John Wayne Gacy

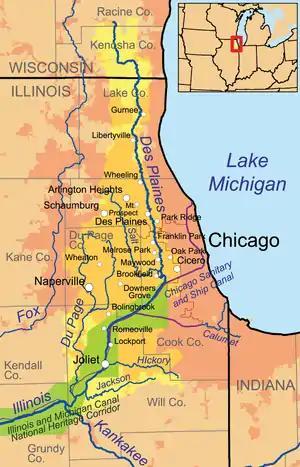

Accompanied by police, his lawyers, and his older sister, Gacy was driven to the I-55 bridge on December 23 to pinpoint the precise spot where he confessed to having thrown the body of Robert Piest and four other victims into the river. Gacy was then taken to his house and instructed to mark his garage floor with orange spray paint to show where he had buried the individual he had supposedly killed in self-defense, whom he named as John Butkovich. To assist officers in their search, Gacy drew a rough diagram of his basement to indicate where their bodies were buried. Twenty-six bodies were unearthed from Gacy's crawl space over the next week; three others were also unearthed elsewhere on his property. As the flooring and walls of the property were dismantled, additional evidence including identification cards and further deviant sex books were discovered.